Lyman Ward (clergyman)

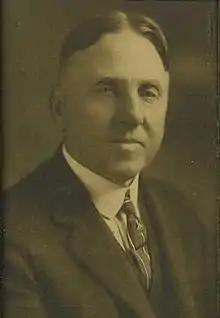
Universalist Minister and Principal of the Southern Industrial Institute

Lyman Ward (April 17, 1868 – December 17, 1948) was a Universalist minister who founded the Southern Industrial Institute and who was nominated by the Alabama Republican Party for Governor of Alabama in 1946.